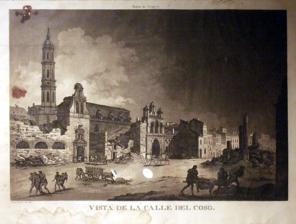
Building: Franciscan Friary, Zaragoza
Country: Spain
Year built: 1357
Community of Franciscan monks in Spain Franciscan Friary, Zaragoza Franciscan Friary of Zaragoza Location within Aragon Show map of Aragon Franciscan Friary, Zaragoza (Spain) Show map of Spain Monastery information Established 1219 Controlled churches Franciscan People Founder(s) Aragonese royal family Site Location Zaragoza , Aragon , now Spain Coordinates 41°39′8.14″N 0°52′54.01″W / 41.6522611°N 0.8816694°W / 41.6522611; -0.8816694 Visible remains Demolished The Franciscan Friary in Zaragoza , Aragon ( Spain ) ( Spanish : Convento de San Francisco de Zaragoza ) was established in 1219. Unusually opulent for a Franciscan community, it benefitted greatly from royal patronage, and several members of the Aragonese royal family were buried in its magnificent church. History The convent was founded by the infante Peter of Aragon in 1219, although with the damage it received during the Napoleonic French invasion and French sieges of Zaragoza was almost completely ruined. Its church was magnificent and provided a single nave measuring 246 feet long by 75 latitude. That circumstances of that foundation were as follows. In 1219, eleven years after the establishment of its order, entered in Zaragoza the disciples of Saint Francis of Assisi occupying at first which then went home of Augustinians : in 1280 they moved into their new mansion begun under the auspices of an infante and concluded in 1357 with the protection of king Pedro IV of Aragon , which gave them his orchard having contributed not a little to lift the benefactor of religious Pedro Cornel . The endless works of the church was given an end in 1399. The History of the Royal Convent is in great part the history of the Franciscan Province of Aragon, spiritual centre that nurtured of spiritual bonanza to many other convents in Spain. Of this convent of Zaragoza arise the religious that founded the first Observant convent in the town of Manzanera , in 1378: friar Raimundo Sanz, friar Sancho de Fababuj and friar Antonio Monrós. The War of the Napoleonic French invasion of 1808 leaves very much ravaged the convent building; still persists the slender Mudéjar tower of the church, of three bodies, where can be seen the central nave of the church and its two lateral bodies for the chapels that are among the sections that form the buttresses, and the gateway to the convent, crowned with three Mudéjar turrets, as make evident an engraving of the time, which still it see remains of the Cross of the Coso in front of the facade of the convent are appreciated. In the next onslaught of the invading troops, the devastating work of the French mines to break the siege was very much worse the damage. From its ruins, it get a new convent, which prolongs its existence until 1835, then this preserved the famous arch of the choir that the French left for sample of what had been there, and the sumptuous interior hall of the convent where the religious fitted out church for worship after have been completed that war. After unfortunately Juan Álvarez Mendizábal decreed its extinction, selling in small parts to individuals. The church and tombs This magnificent church contained the tombs of some prominent figures, since there rested the generous founder of the building, the infante Peter of Aragon , who was son of King Peter III of Aragon "The Great" and brother of king James II of Aragon "The Just" , having died prematurely in 1296 in Castilian lands while fighting in favor of the infantes of la Cerda . Was also buried in the church of the convent Queen Teresa d'Entença , which was the first wife of the king Alfonso IV of Aragon "The Nice" and the mother of Peter IV of Aragon "The Ceremonious" , resting besides along said queen her children Isabel and Sancho, who died in infancy. This queen died in 1327 while giving birth to her son Sancho, and was buried a side of the chancel and in a mausoleum of marble supported by six lions with her effigy in dress of religious and with figures crying around the tomb. And the tombs of her sons were painted on wood, being the infanta Isabel dressed of clare and the infante Sancho with a garland and the hair loosed. From the scaffold placed under the Arc of Toledo were moved with more than two centuries interval to the church of the convent of San Francisco the bodies of the favourite Bernaldo de Cabrera and the patrician Juan de Lanuza. References